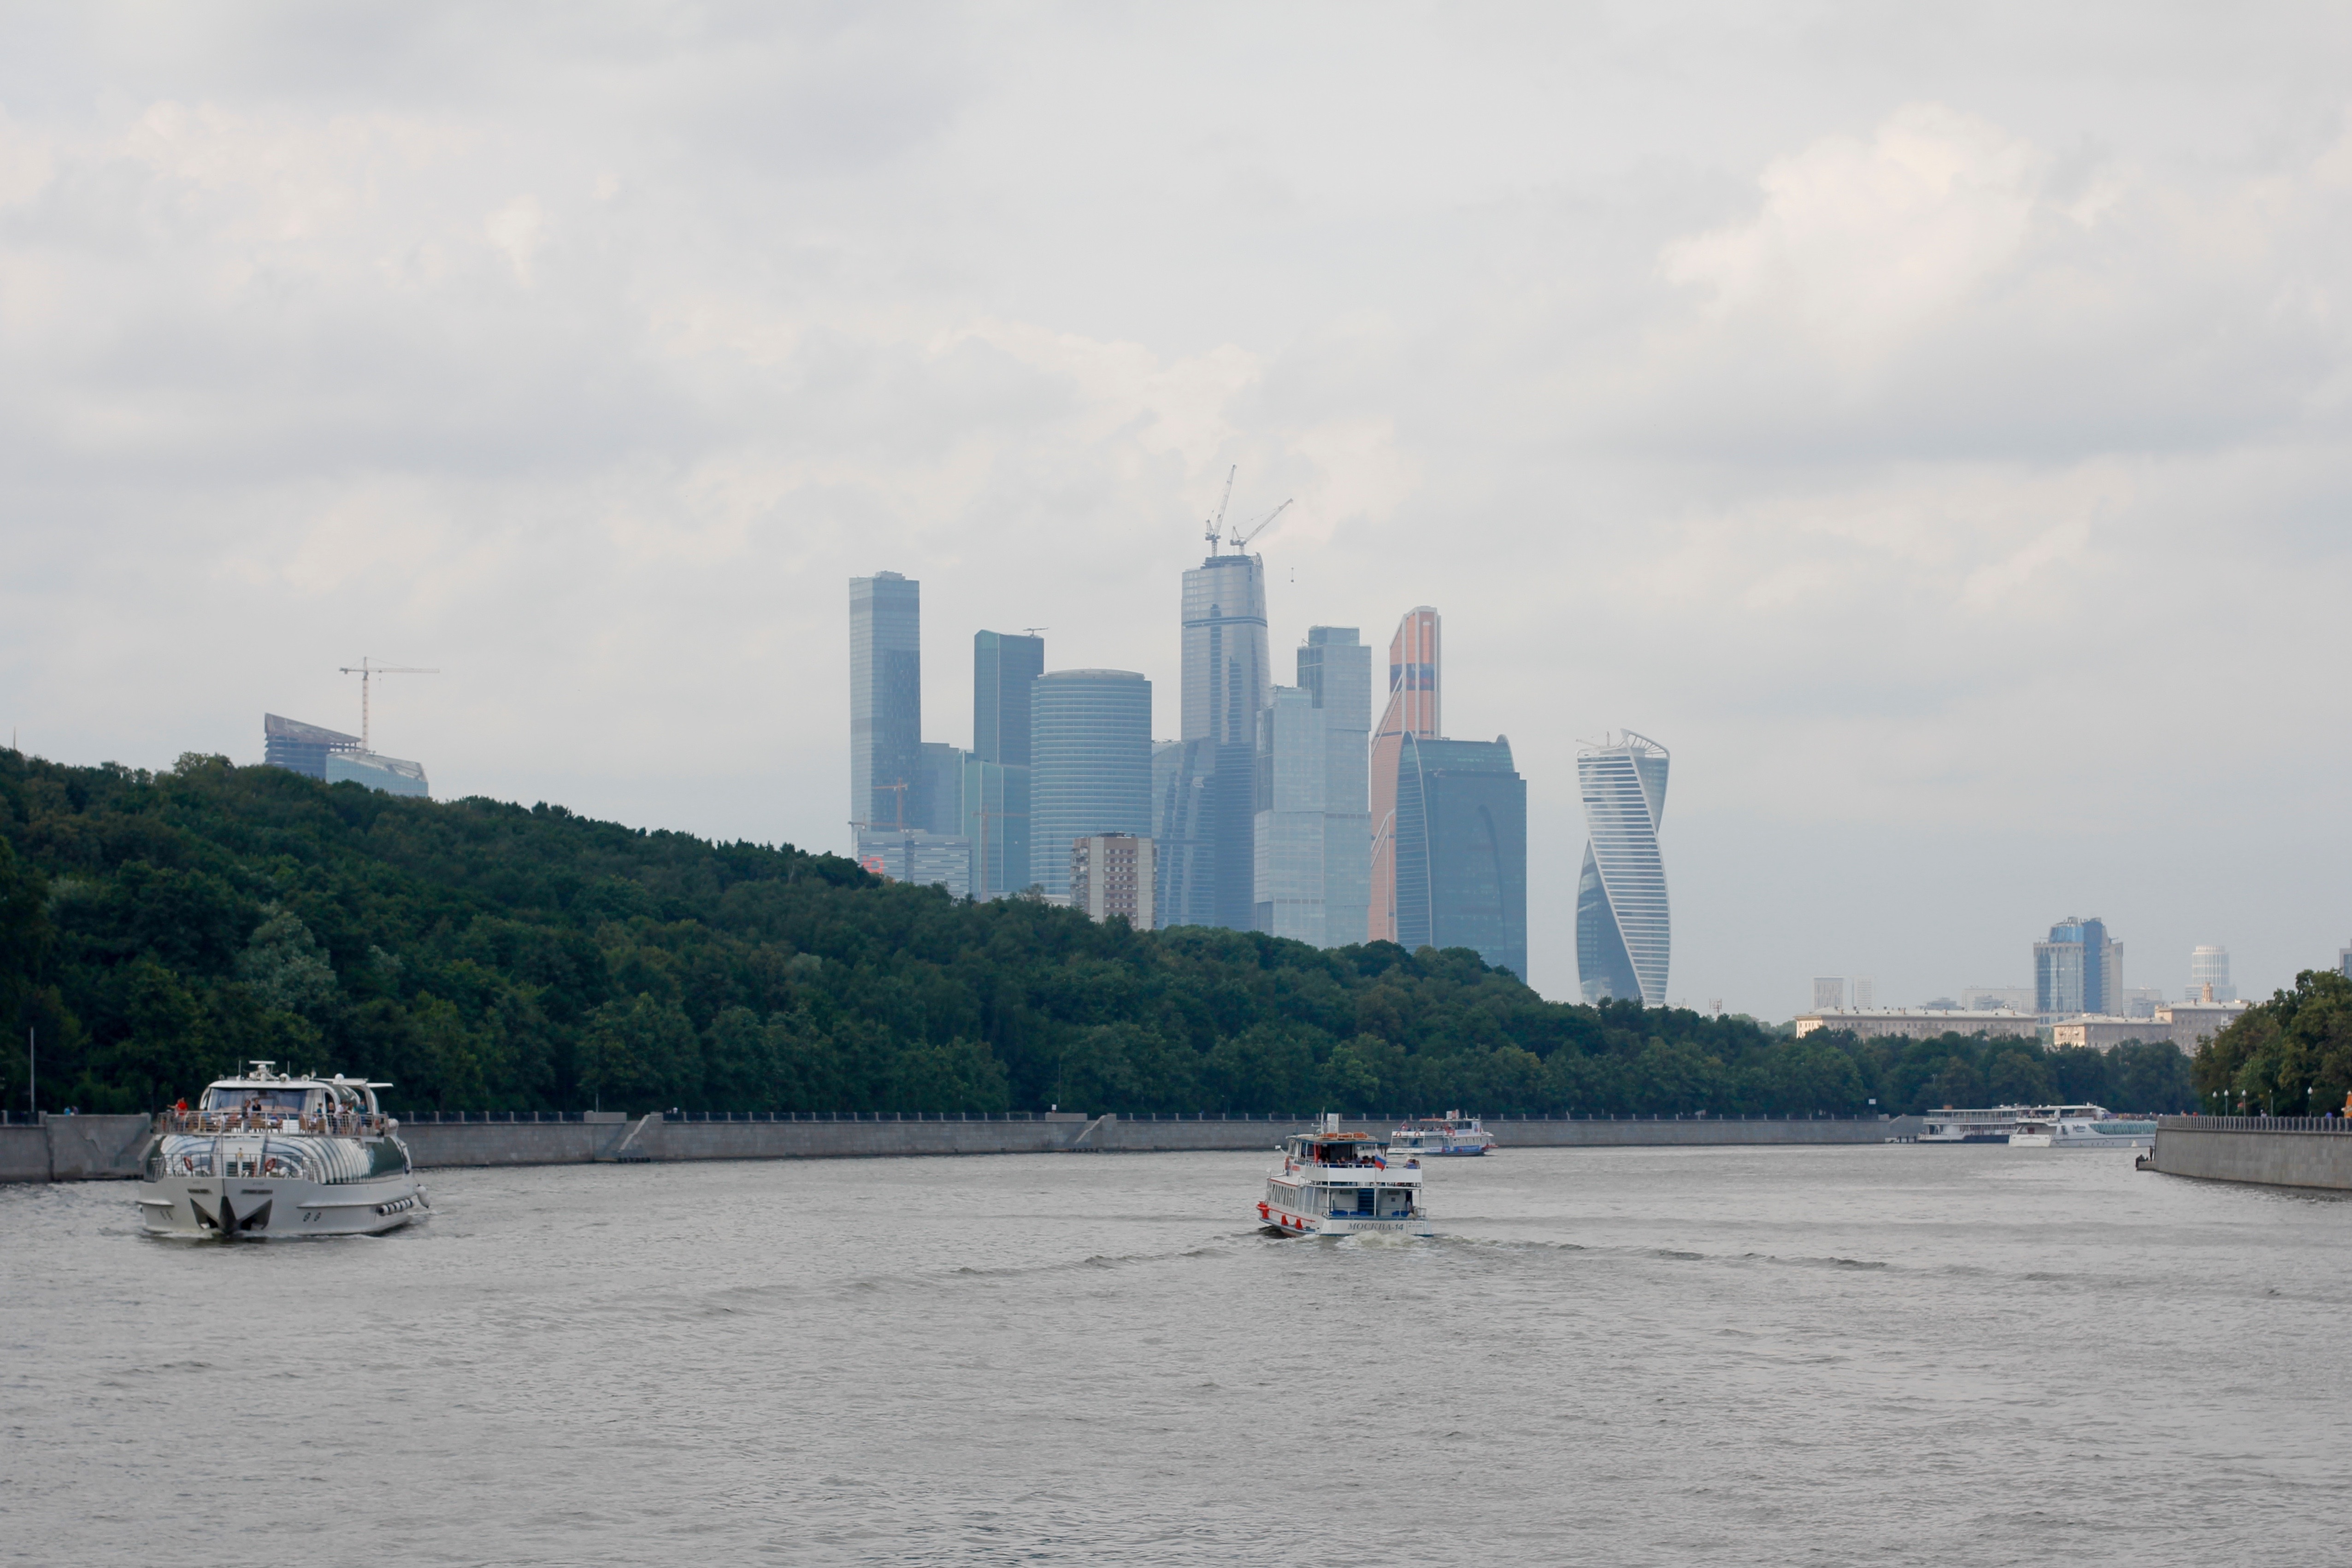
beach, sea, coast, water, horizon, architecture, skyline, glass, city, skyscraper, river, monument, cityscape, downtown, vacation, vehicle, tower, bay, facade, harbor, tourism, modern, office building, body of water, ferry, capital, skyscrapers, moscow, russia, historically, east, soviet union, geographical feature, atmospheric phenomenon, human settlement, atmosphere of earth